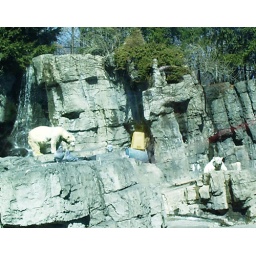
The male polar bear started out on the high spot, which the female took over as soon as he moved.